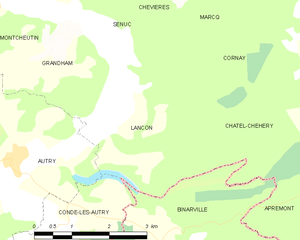
Carte des communes françaises: Lançon